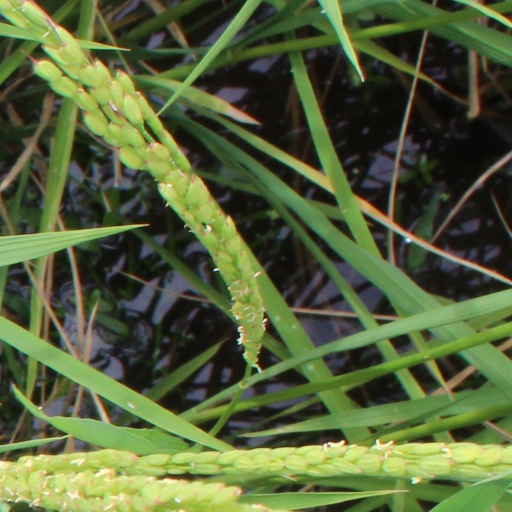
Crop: rice